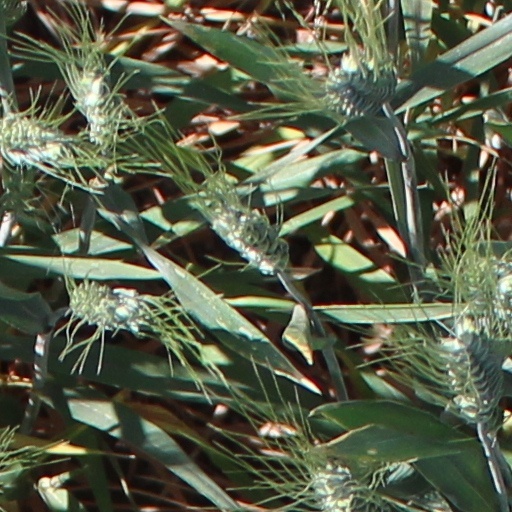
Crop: wheat